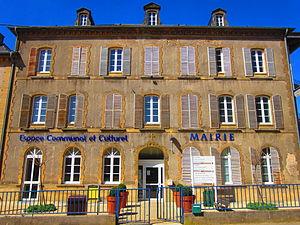
Mairie Fillieres
Fillières est une commune française située dans le département de Meurthe-et-Moselle en région Grand Est.